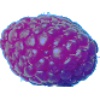
Label: Raspberry 1